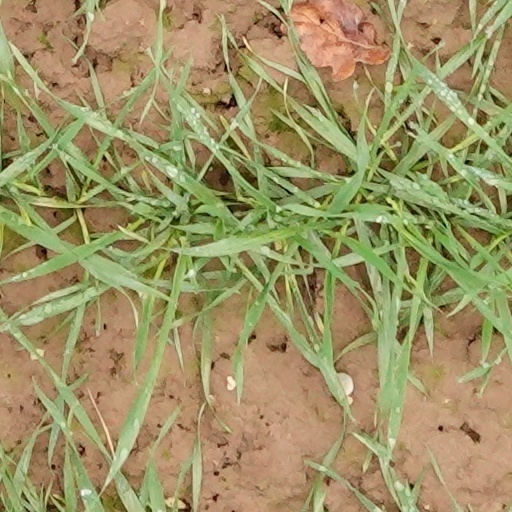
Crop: wheat